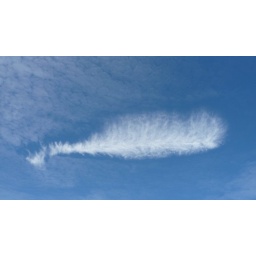
A silver fern in the sky!